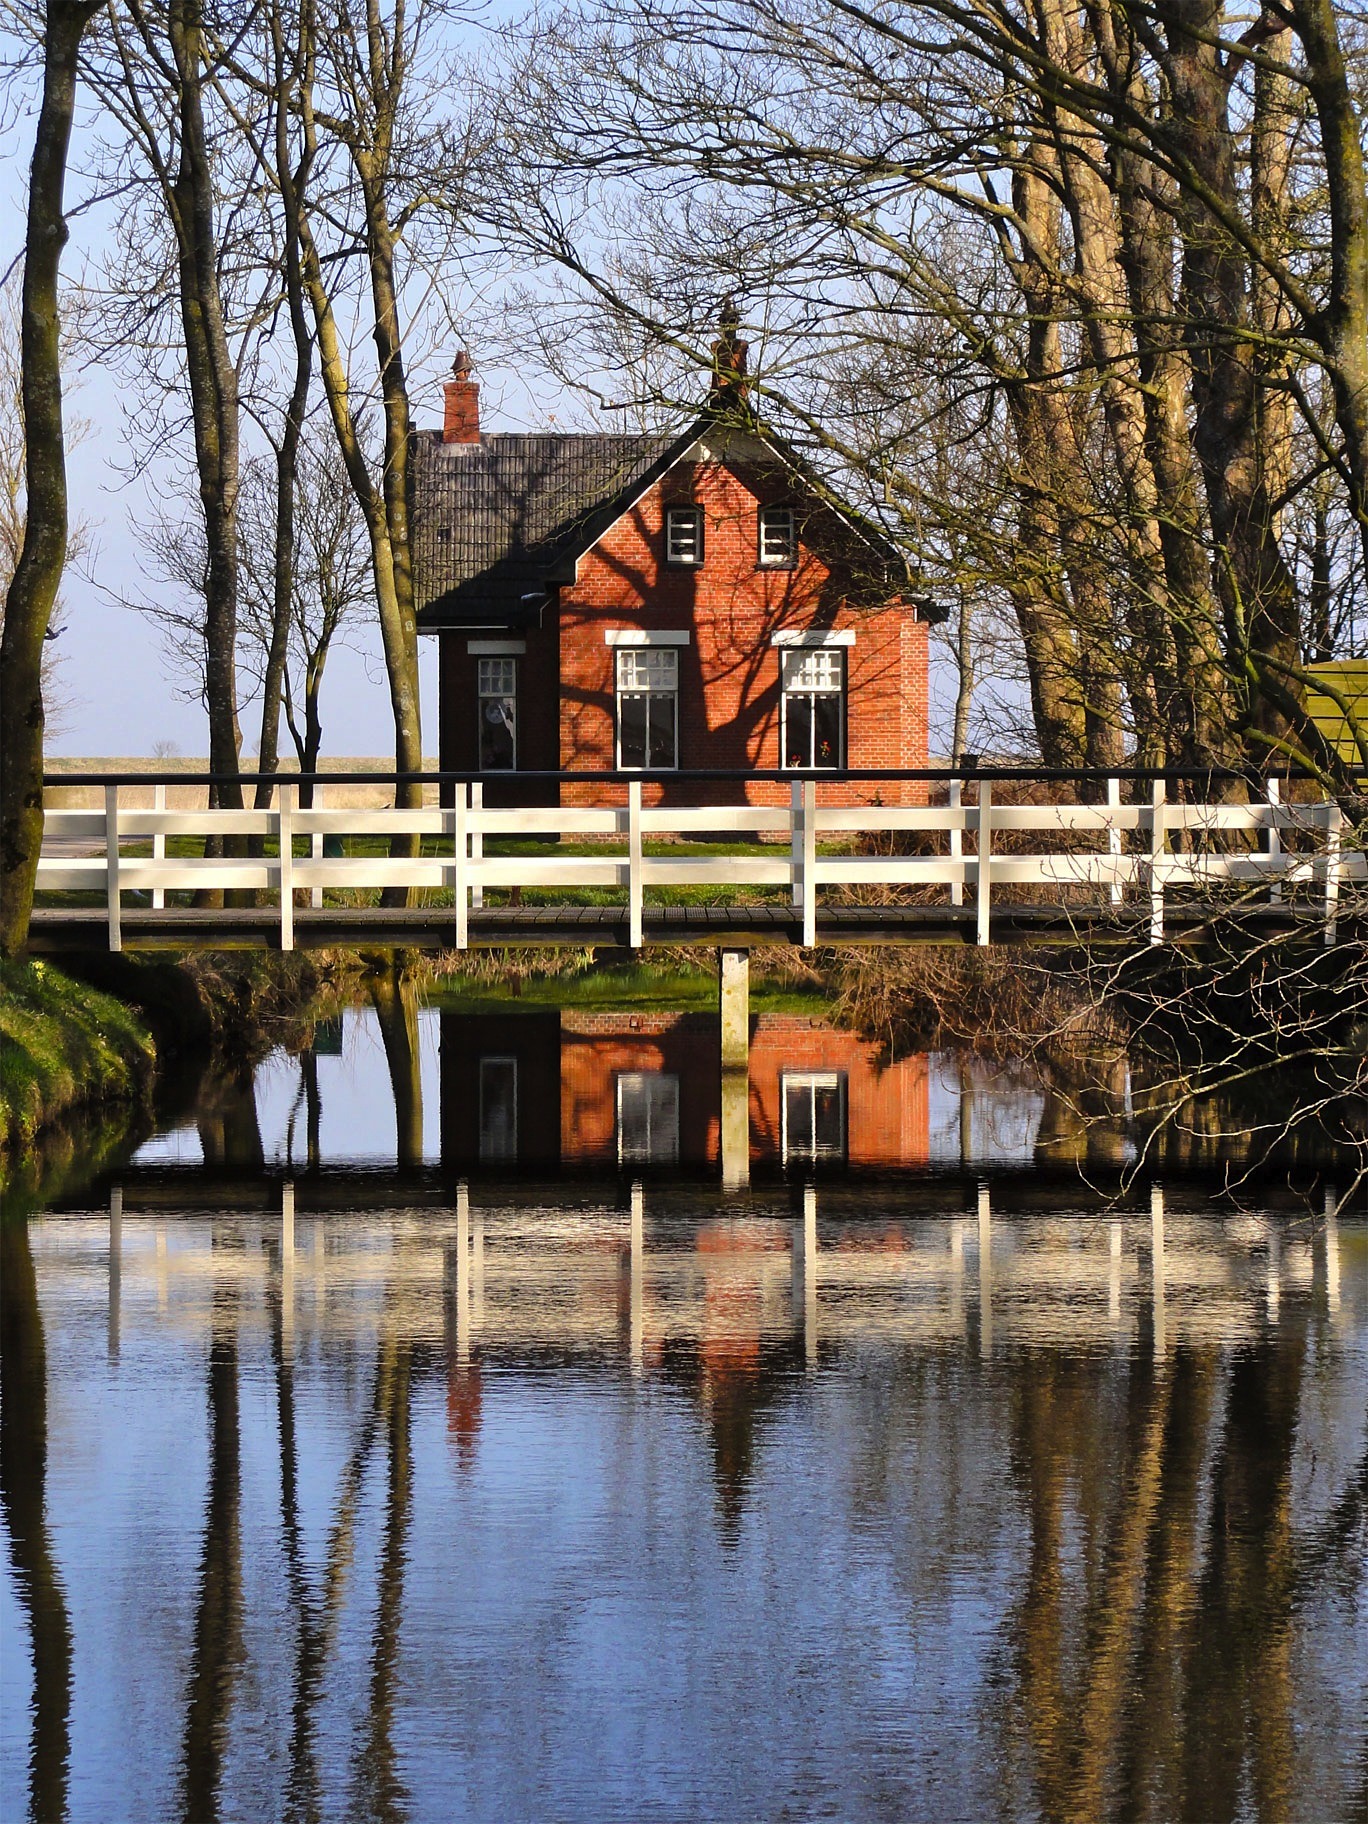
tree, water, nature, structure, sky, bridge, countryside, house, building, home, river, country, stream, rural, reflection, autumn, boathouse, season, waterway, trees, outside, netherlands, clouds, reflections, shrine, brick bridge